Cathedral Building

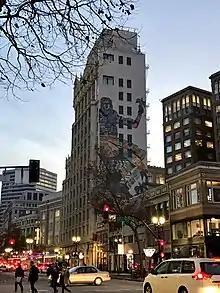
Zio Ziegler's United Nations mural on the north wall of the Cathedral Building

It is also called the "Wedding Cake" for its appearance, which resembles New York's Flatiron Building. Its narrow, triangular form is a result of its location on Latham Square, where Telegraph Avenue branches off diagonally from Broadway. It was designed by architect Benjamin Geer McDougall. It was developed by Brog Properties, a Downtown Oakland development firm who renovated the building for mixed residential and commercial units. In June 2015, the United Nations Foundation commissioned Bay Area street artist Zio Ziegler to create a mural on the Cathedral Building's north-facing wall. The mural commemorates the signing of the United Nations Charter in San Francisco, California on June 26, 1945.